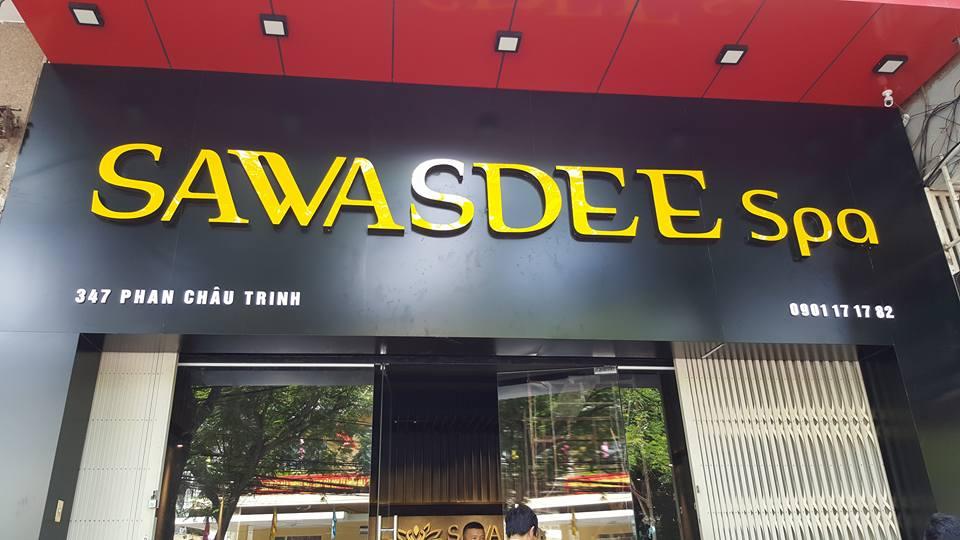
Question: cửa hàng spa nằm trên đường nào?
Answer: đường phan châu trinh